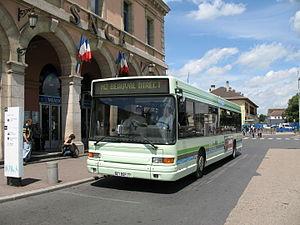
Un bus du réseau francilien Marne et Morin_Meaux_France
La gare de Meaux est une gare ferroviaire française de la ligne de Paris-Est à Strasbourg-Ville, située sur le territoire de la commune de Meaux, dans le département de Seine-et-Marne, en région Île-de-France. Elle est proche du centre-ville, entre le canal de l'Ourcq et les berges de la Marne.